Domenico Giannace

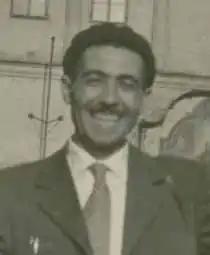
Domenico Giannace

Domenico Rocco Giannace (21 September 1924 – 28 March 2019), nicknamed "Mingo", was an Italian politician and trade unionist.